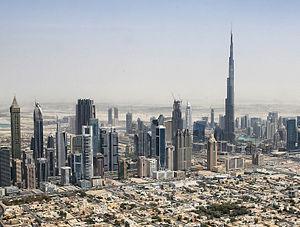
Le Downtown Burj Khalifa est un vaste complexe à usage mixte à Dubaï aux Émirats arabes unis. On y trouve le plus haut gratte-ciel du monde, le Burj Khalifa, ainsi que le Dubai Mall. On trouve aussi une vaste variété d'immeubles résidentiels, de complexes touristiques et d'attractions.
Un gratte-ciel ou tour est un bâtiment de très grande hauteur. Il n'existe pas de définition officielle ni de hauteur minimale à partir de laquelle un immeuble est qualifié de gratte-ciel, cette dernière notion étant essentiellement relative : ce qui est perçu comme gratte-ciel peut varier fortement en fonction de l’époque ou du lieu. Toutefois, la société allemande Emporis qui recense les gratte-ciels de la planète considère qu'un gratte-ciel est un édifice composé de plusieurs étages et qui mesure au moins 100 m de hauteur. Pour les gratte-ciels d'au moins 300 mètres de hauteur, les Anglo-saxons utilisent le terme de « supertall » et de « megatall » pour les gratte-ciels d'au moins 600 mètres de hauteur.